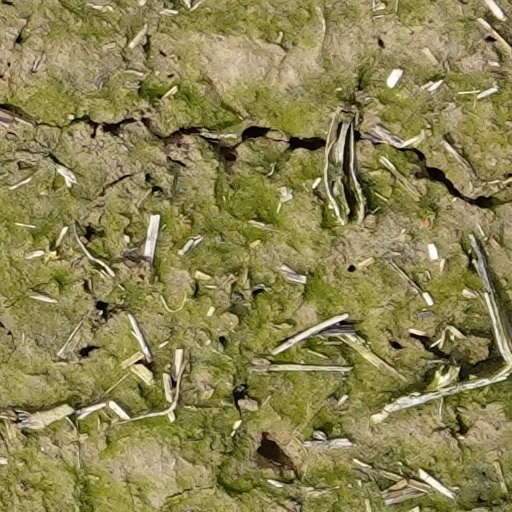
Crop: wheat